Zoran Đinđić

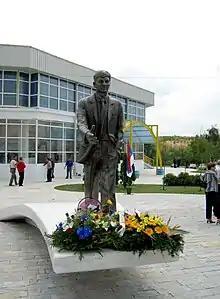
Monument to Đinđić in Prokuplje

His state procession and funeral, held on 15 March 2003, was attended by hundreds of thousands of citizens and by foreign delegations. Đinđić's death represented a political and moral tragedy to many Serbs who saw in him a statesman of hope who offered peaceful coexistence with neighboring nations, integration to Europe and the rest of the world, economic prosperity and a brighter future. He appealed to people in Serbia whose goal was for their country to join the West and their lives become more normalized.